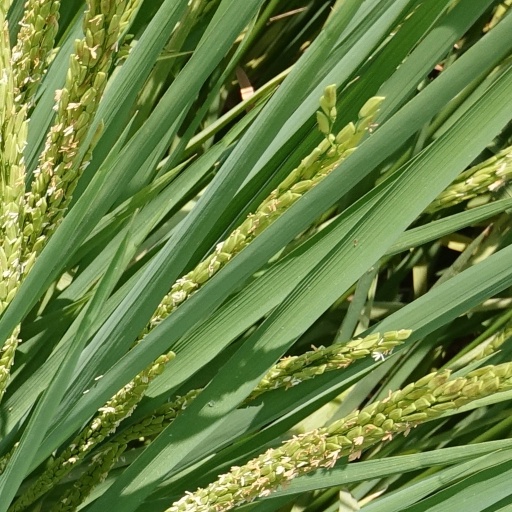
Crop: rice